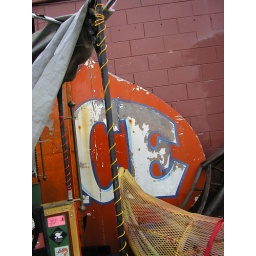
Part of an orange &amp;quot;Ace&amp;quot; sign at Shipyard Labs. The wires are wound around a little vehicle in front.